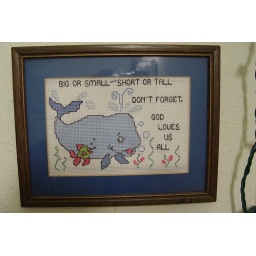
This needlepoint was hanging in the bathroom of the house where I was staying.